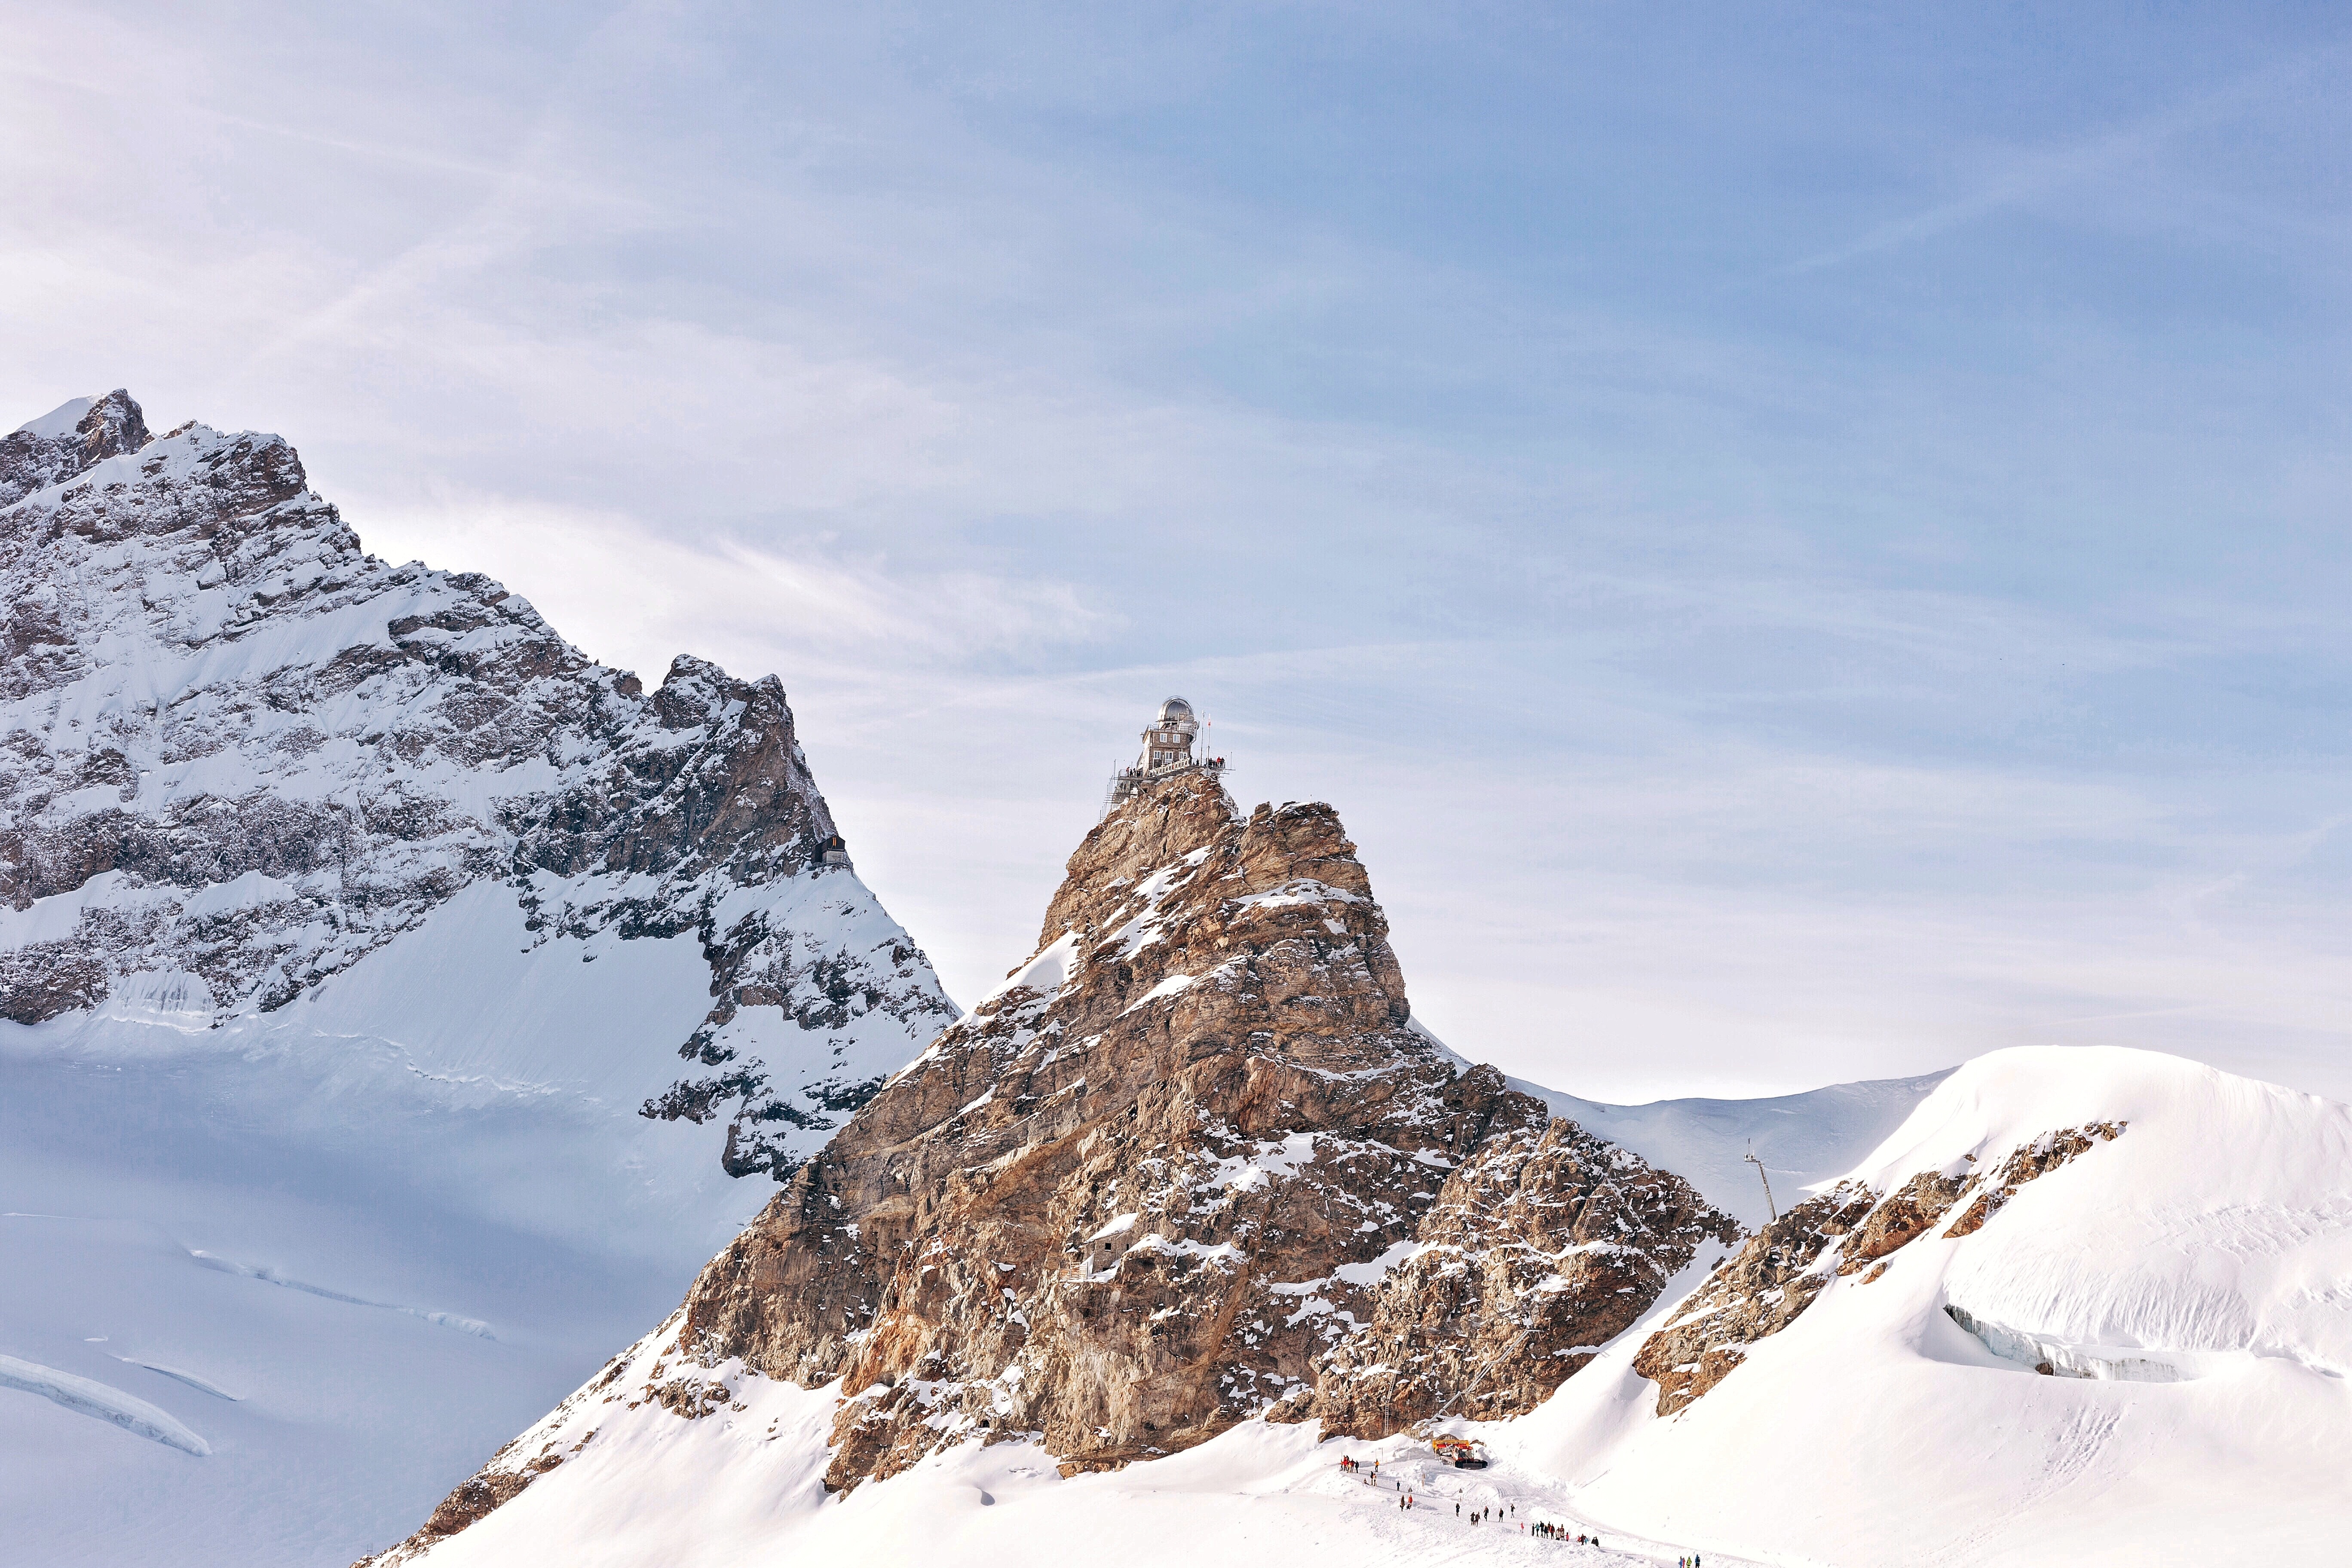
mountain, snow, winter, peak, mountain range, weather, season, ridge, summit, mountain peak, mountaineering, alps, plateau, snow cap, piste, landform, geographical feature, mountainous landforms, geological phenomenon